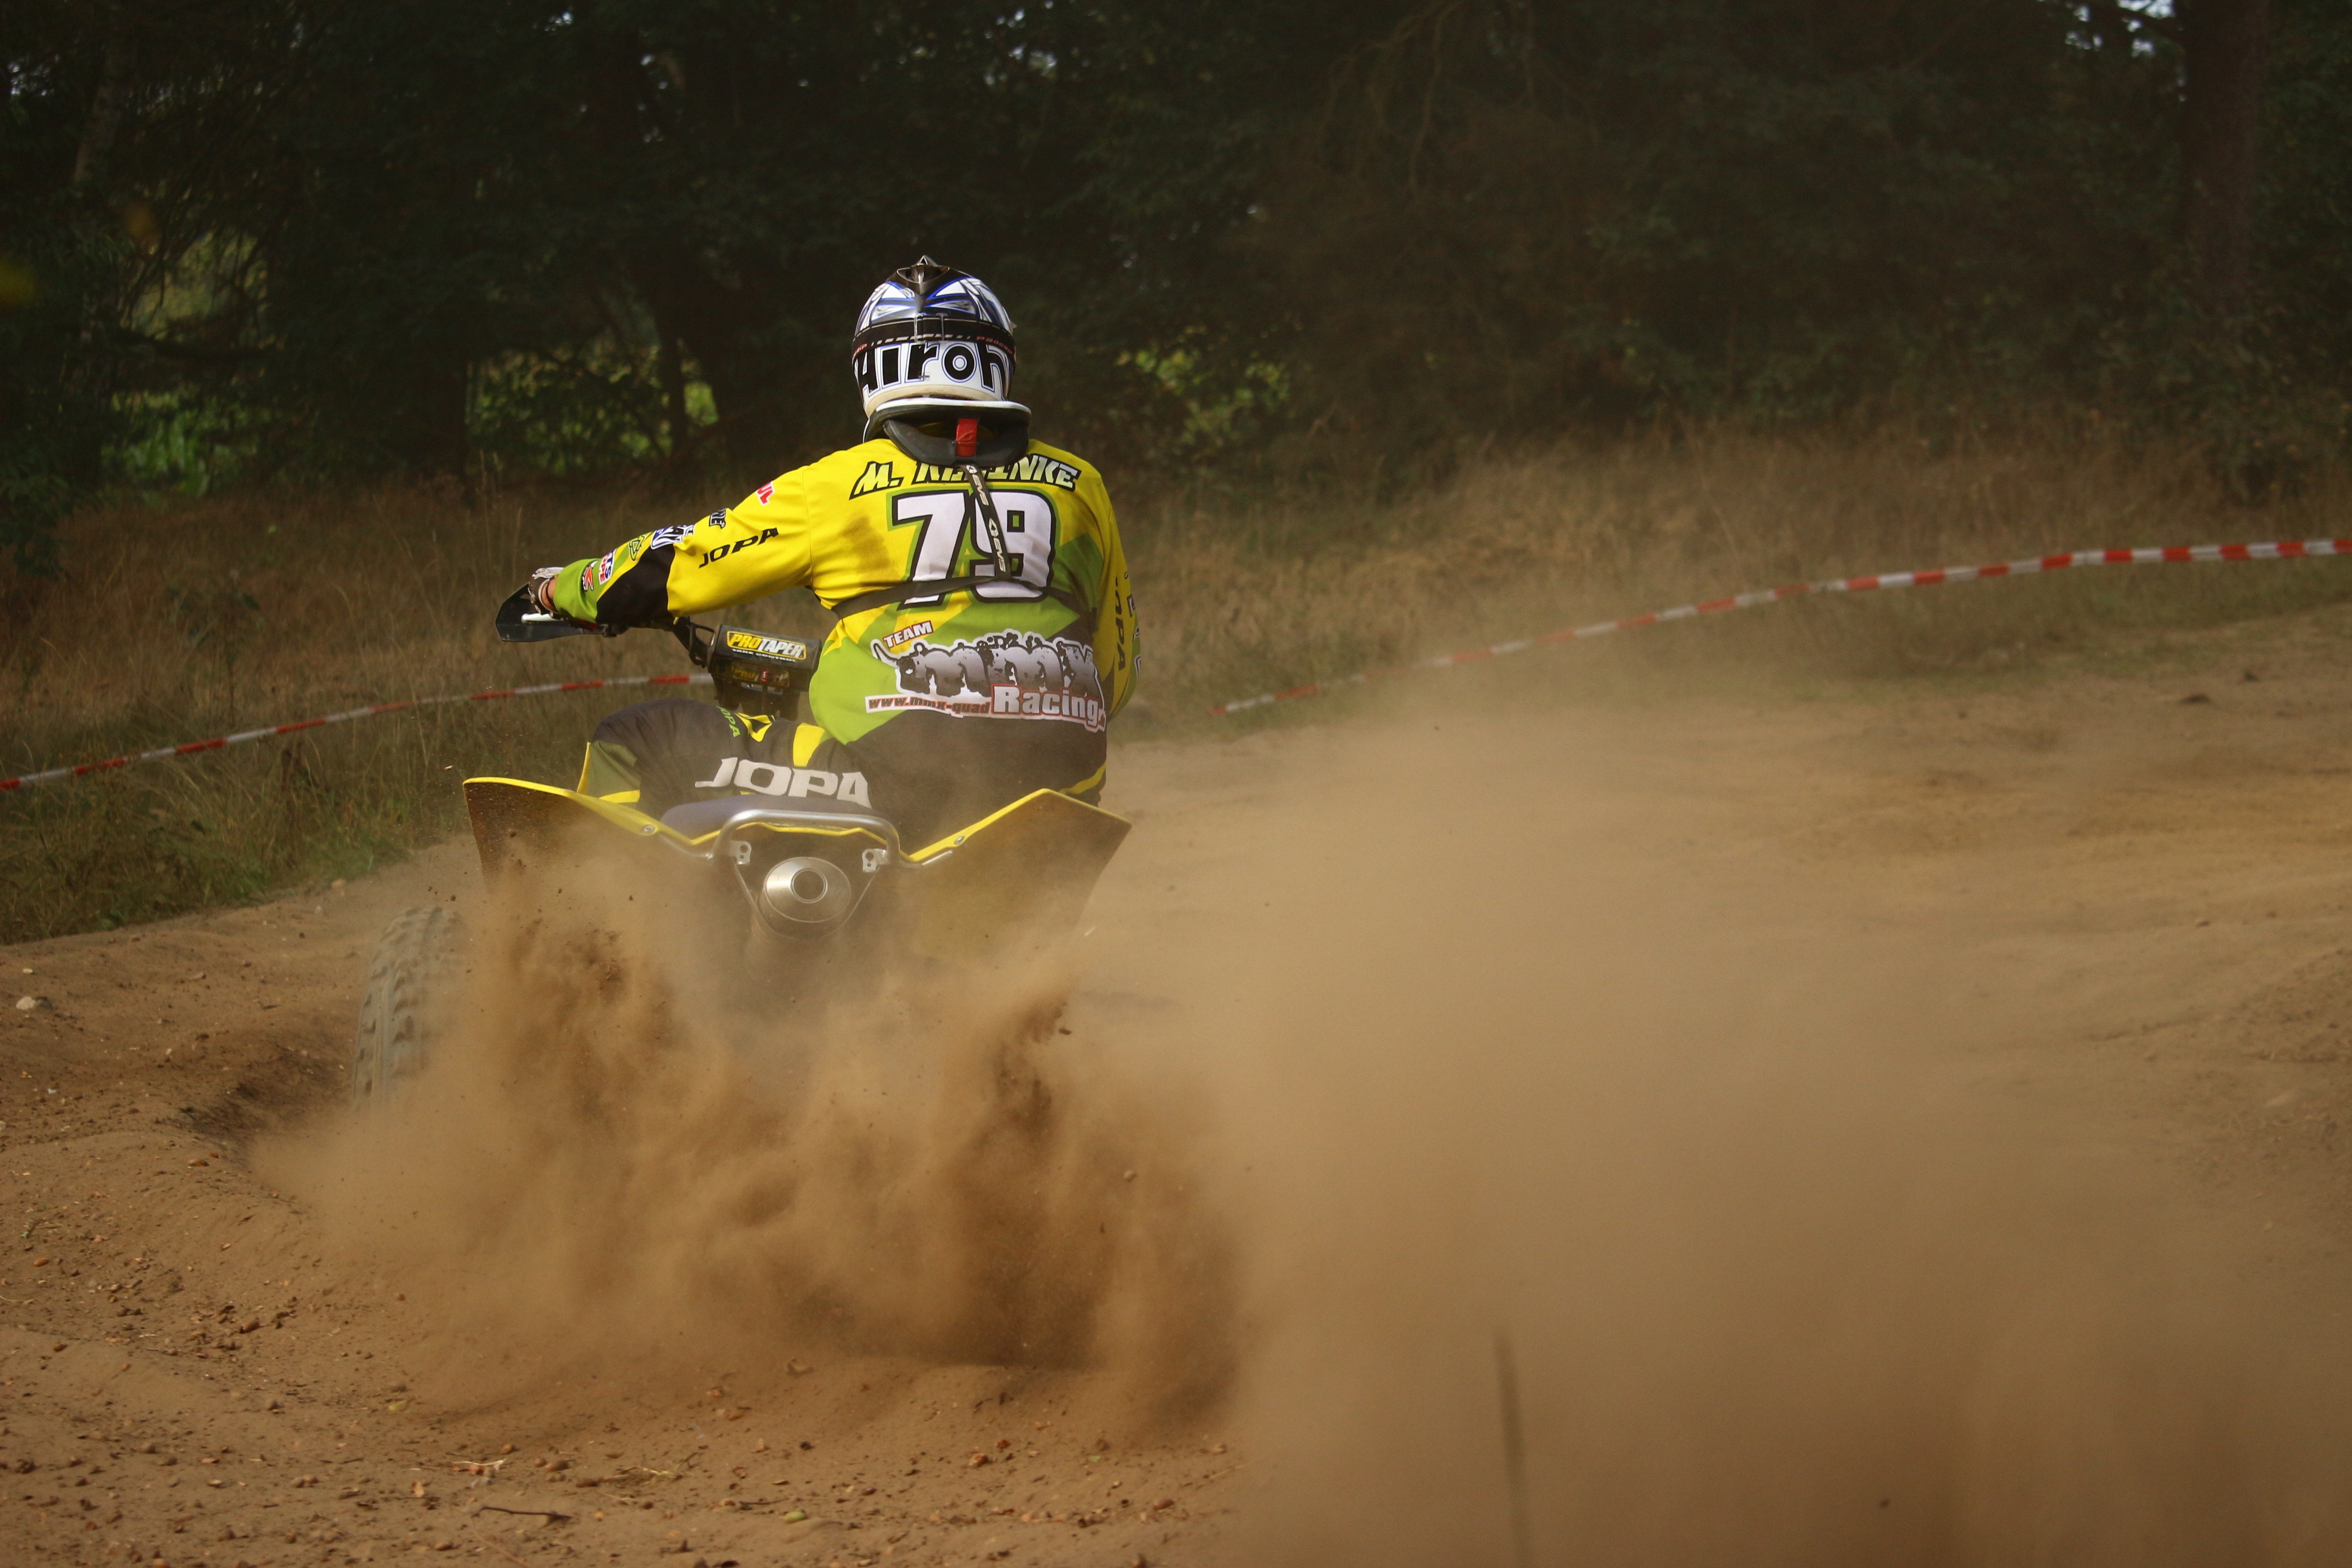
sand, vehicle, motorcycle, mud, motocross, soil, cross, extreme sport, race, sports, racing, quad, motorsport, atv, enduro, motorcycle sport, motorcycle racing, auto racing, off roading, rallying